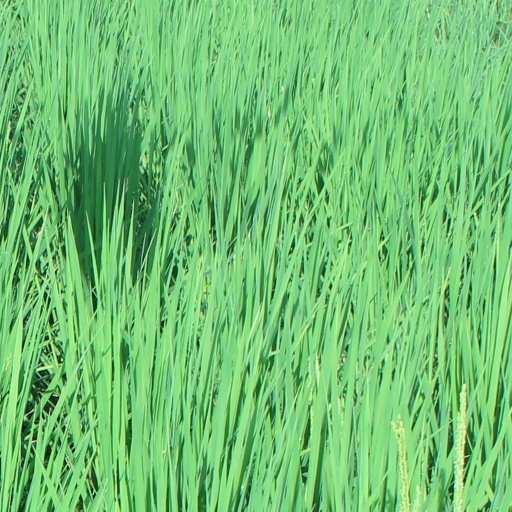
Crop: rice